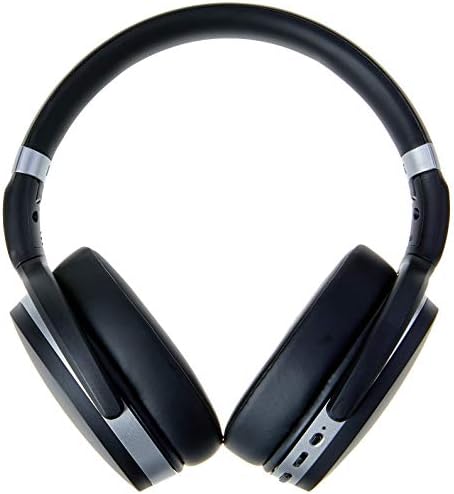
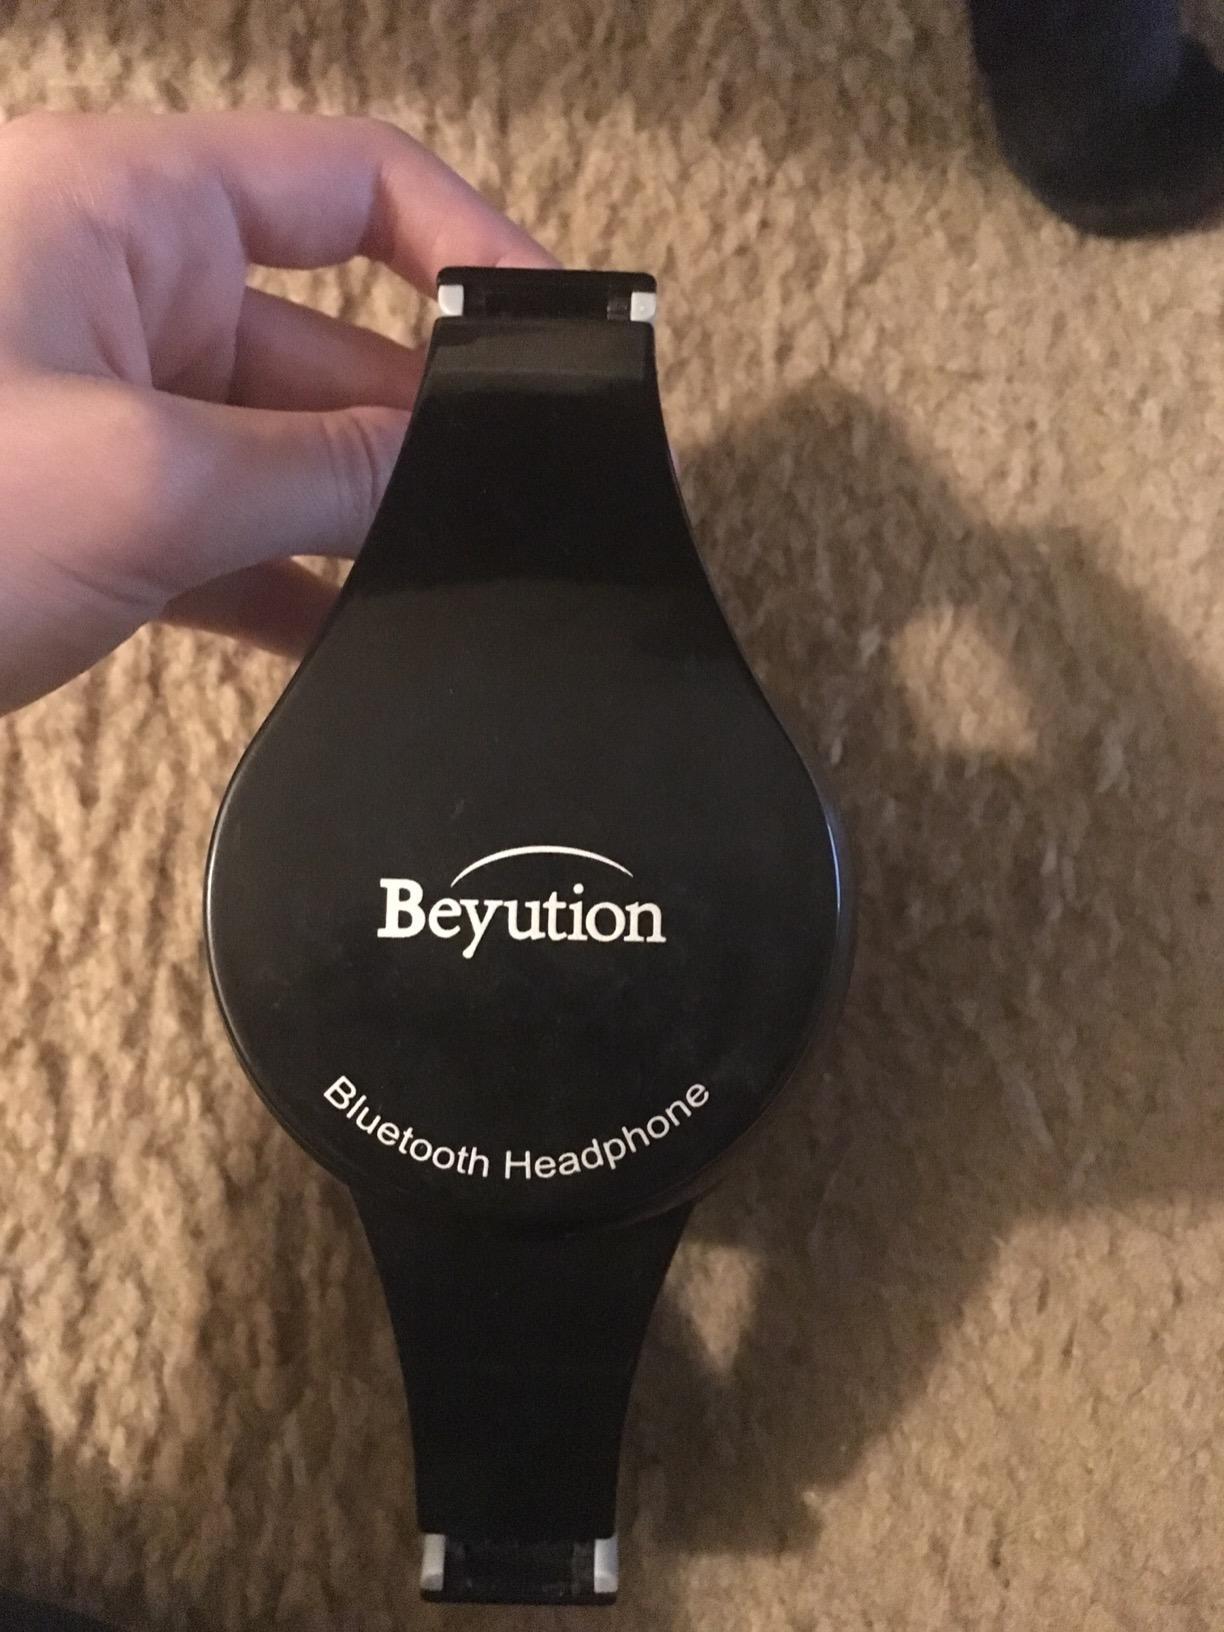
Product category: headphones
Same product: no